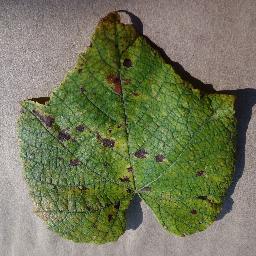
Label: Grape___Leaf_blight_(Isariopsis_Leaf_Spot)